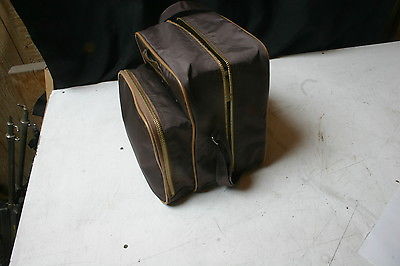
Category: coffee maker